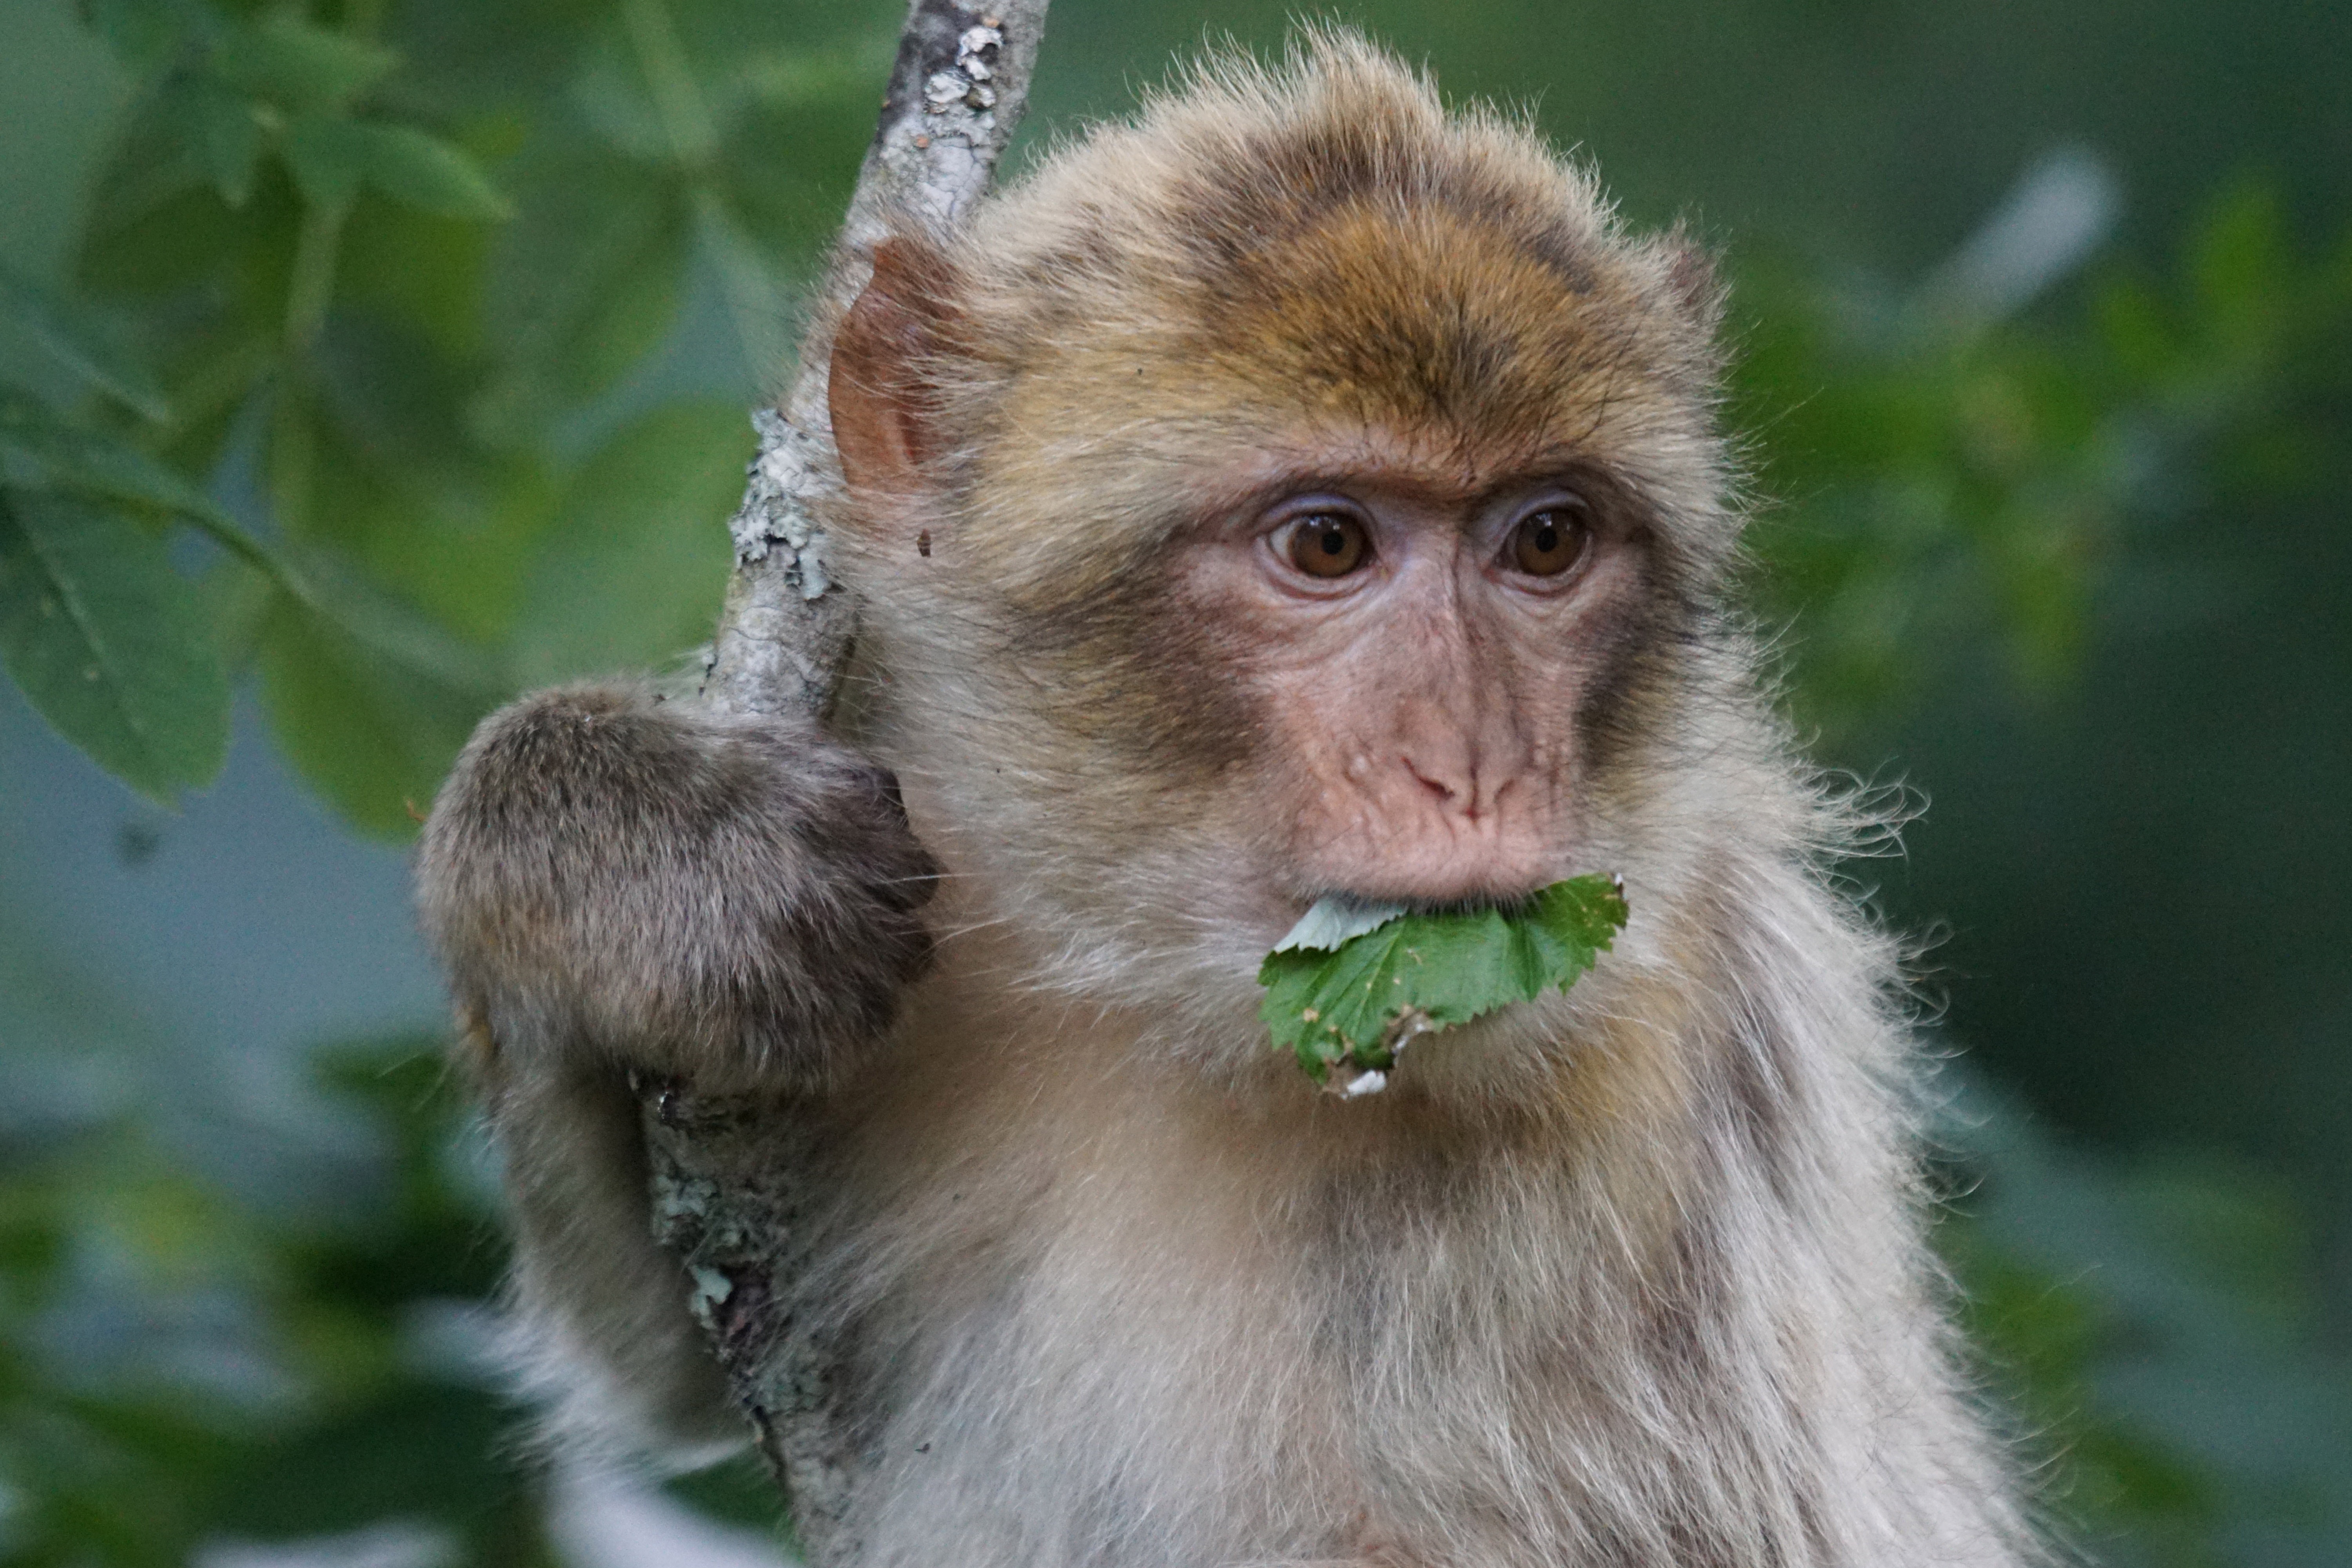
wildlife, mammal, fauna, primate, gibraltar, mountains, vertebrate, morocco, primates, wildlife photography, algeria, macaque, old world monkey, barbary ape, omnivore, langur, pavia like, black forest park, l ffingen, macaca sylvanus, capuchin monkey, japanese macaque, new world monkey, tufted capuchin, white headed capuchin, white fronted capuchin